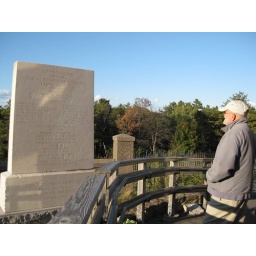
They have a monument to extreme weather recorded - this is the oldest continuously running weather station in the US.